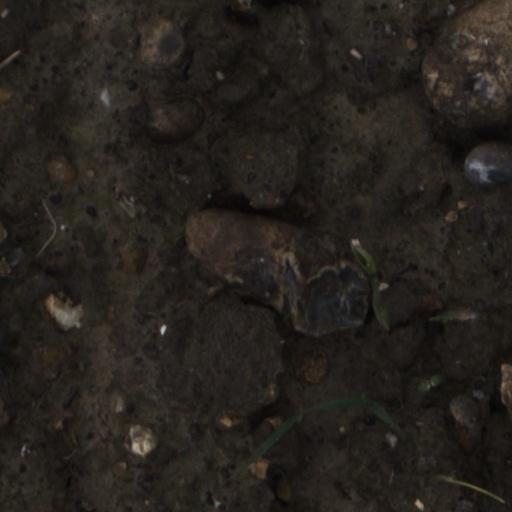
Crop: wheat